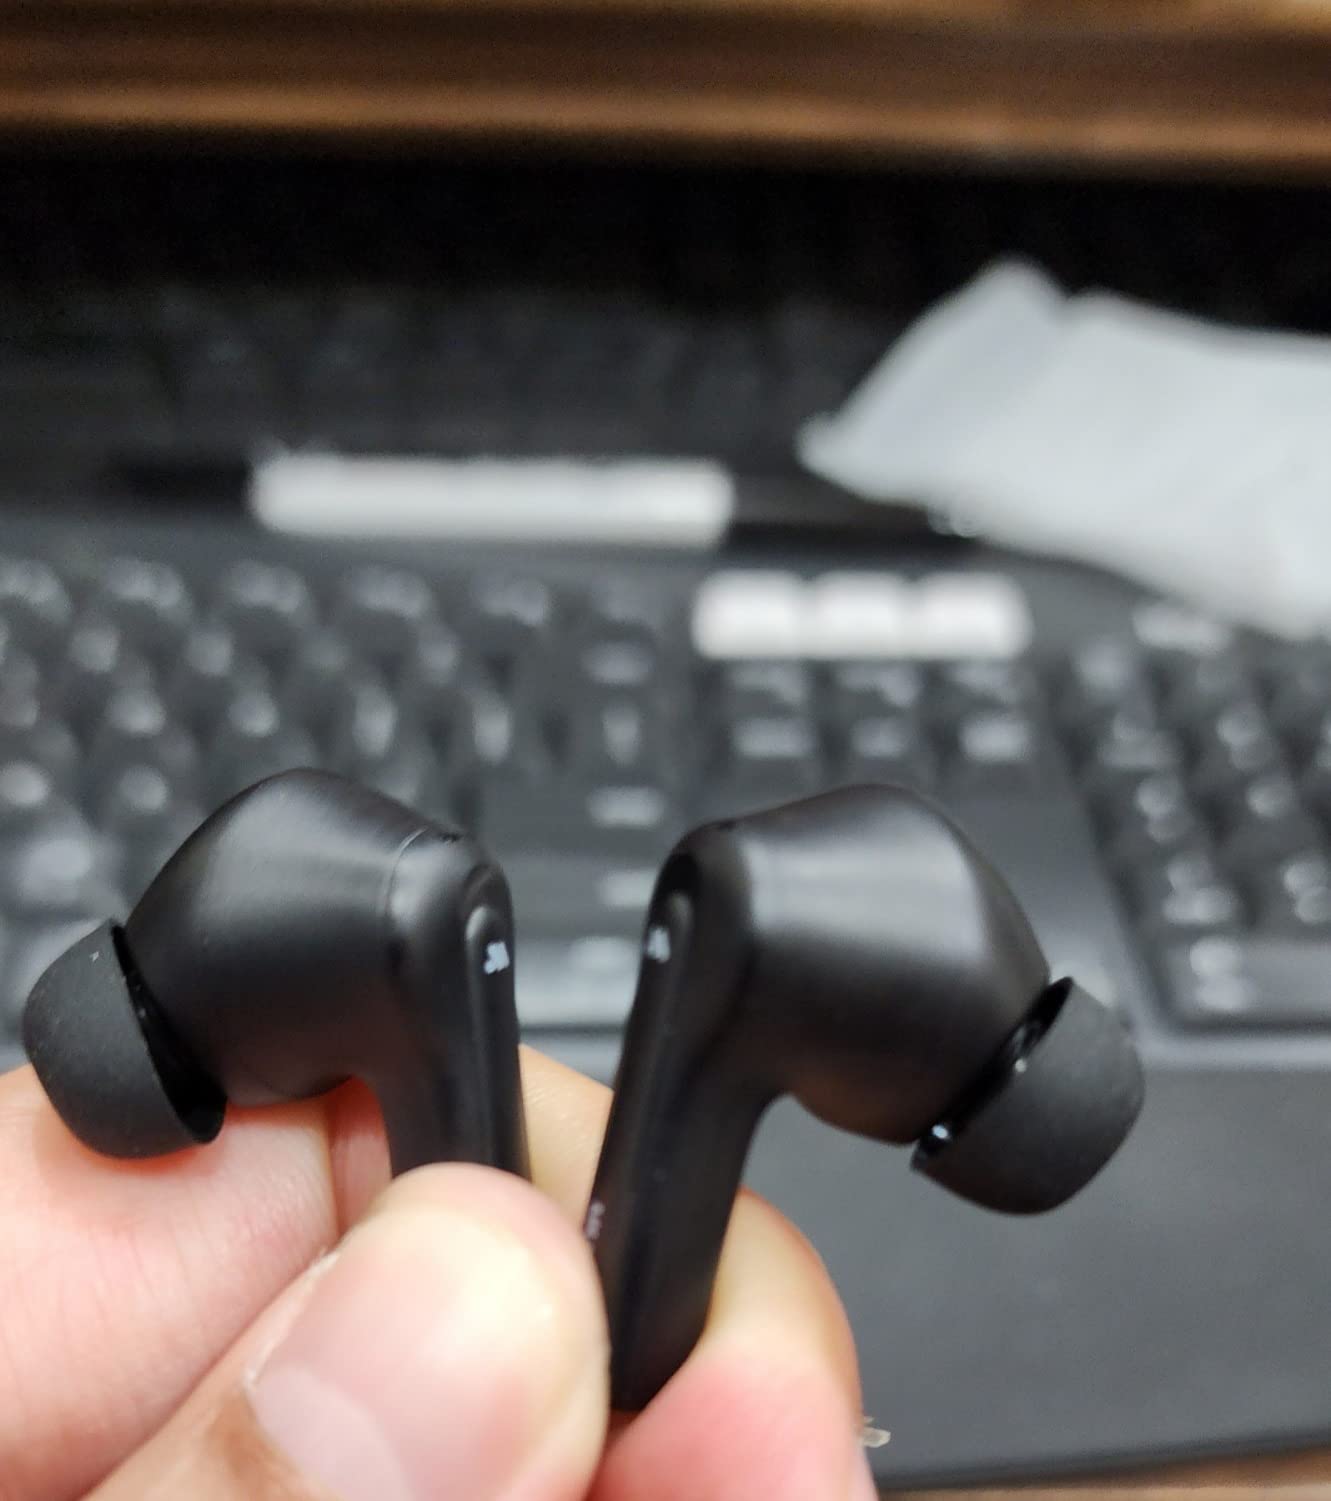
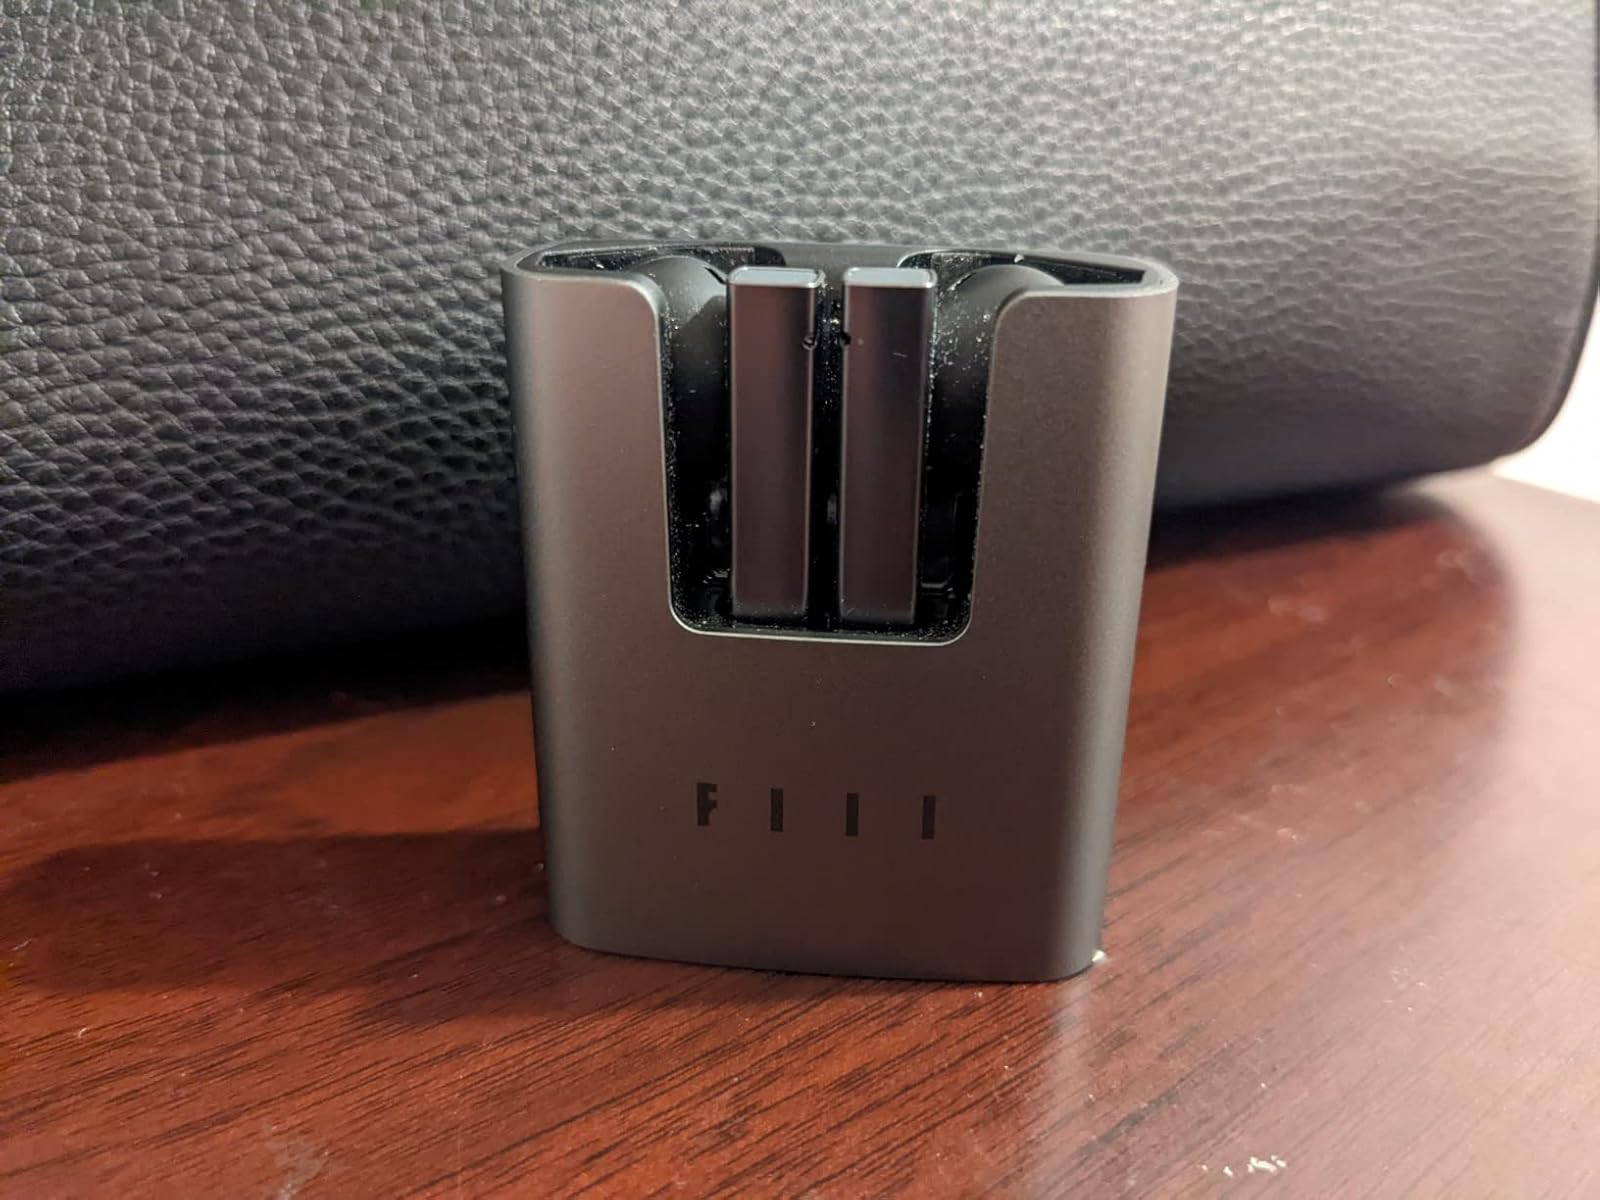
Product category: earbuds
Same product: no